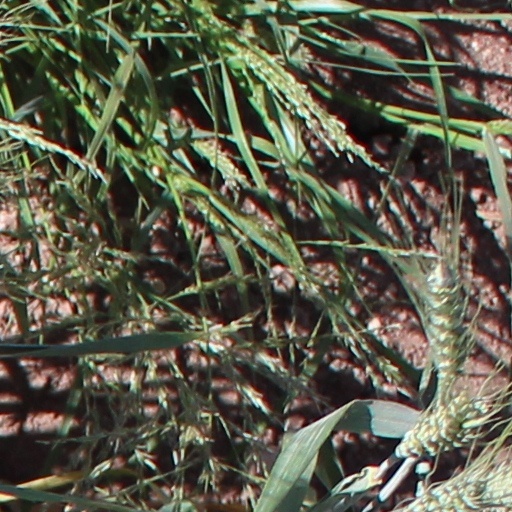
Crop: wheat